Woman Thou Art Loosed: On the 7th Day

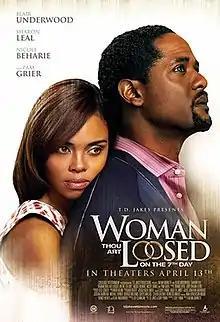
Theatrical release poster

Woman Thou Art Loosed: On the 7th Day is a 2012 American drama film directed by Neema Barnette and starring Blair Underwood, Sharon Leal, Nicole Beharie Clyde R Jones, and Pam Grier. It is the sequel to the 2004 film "Woman Thou Art Loosed".